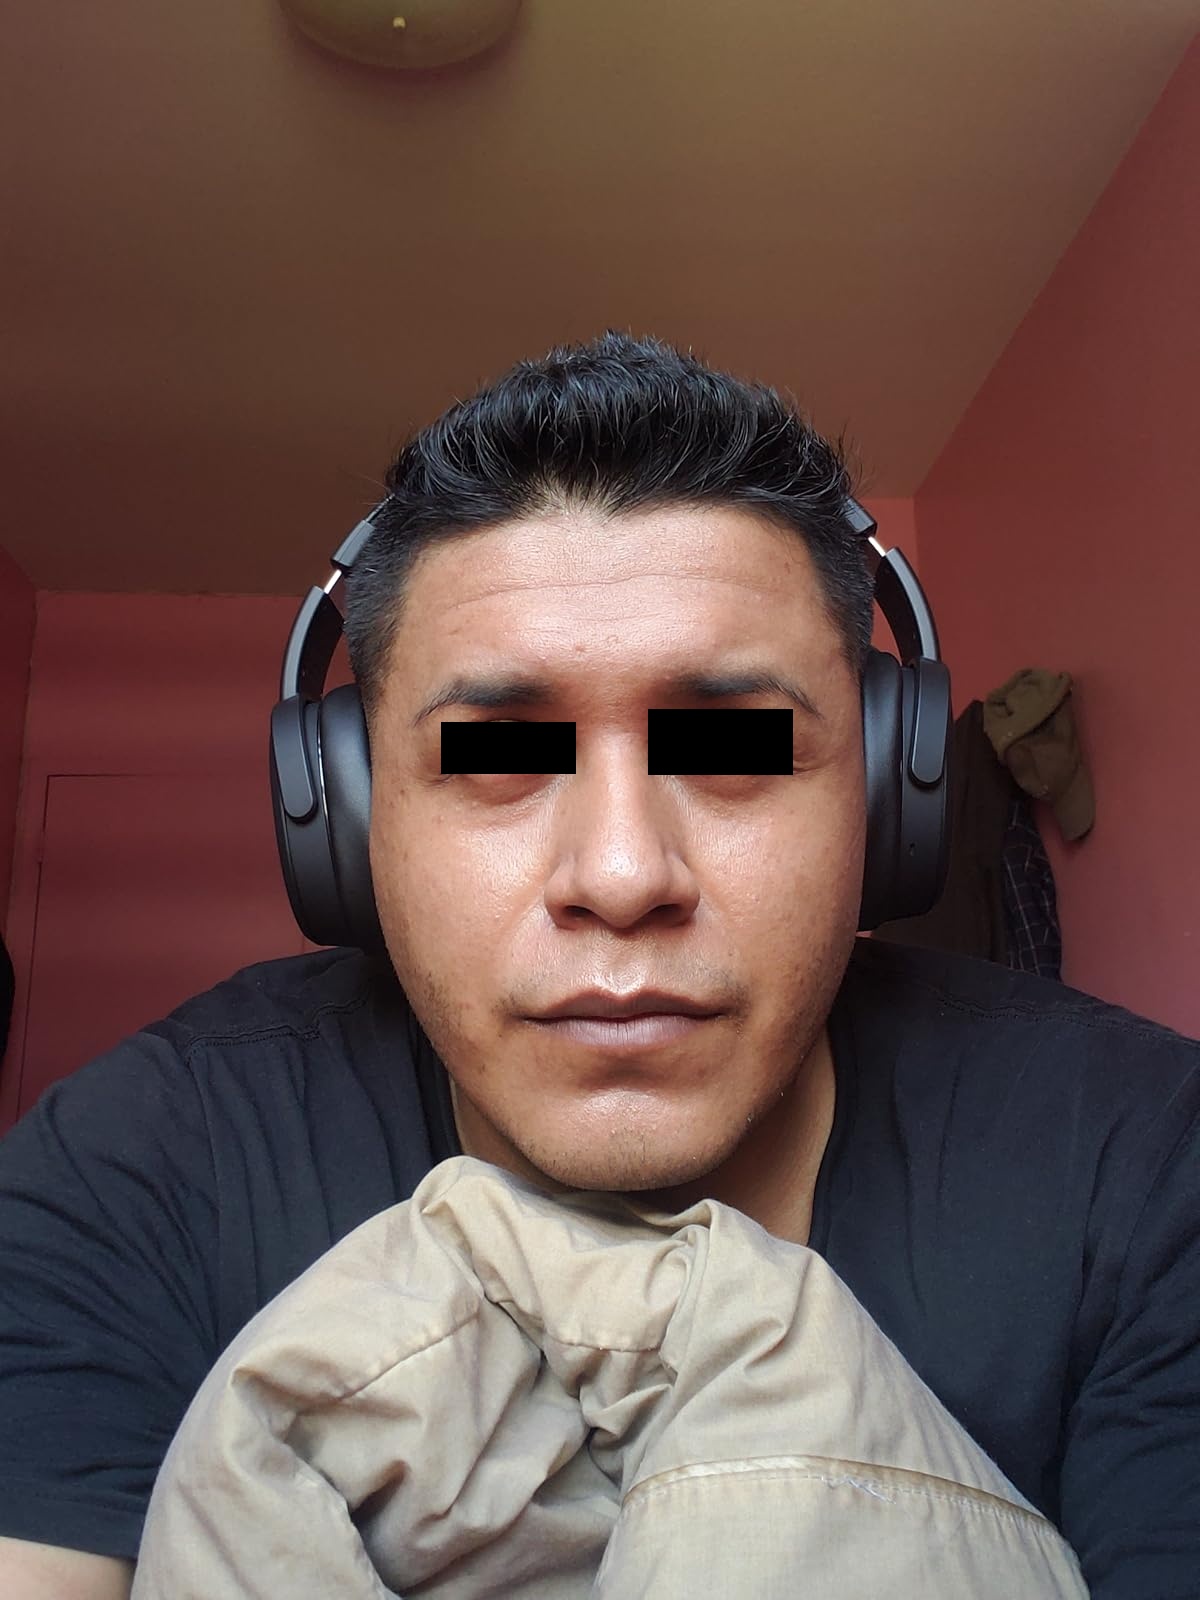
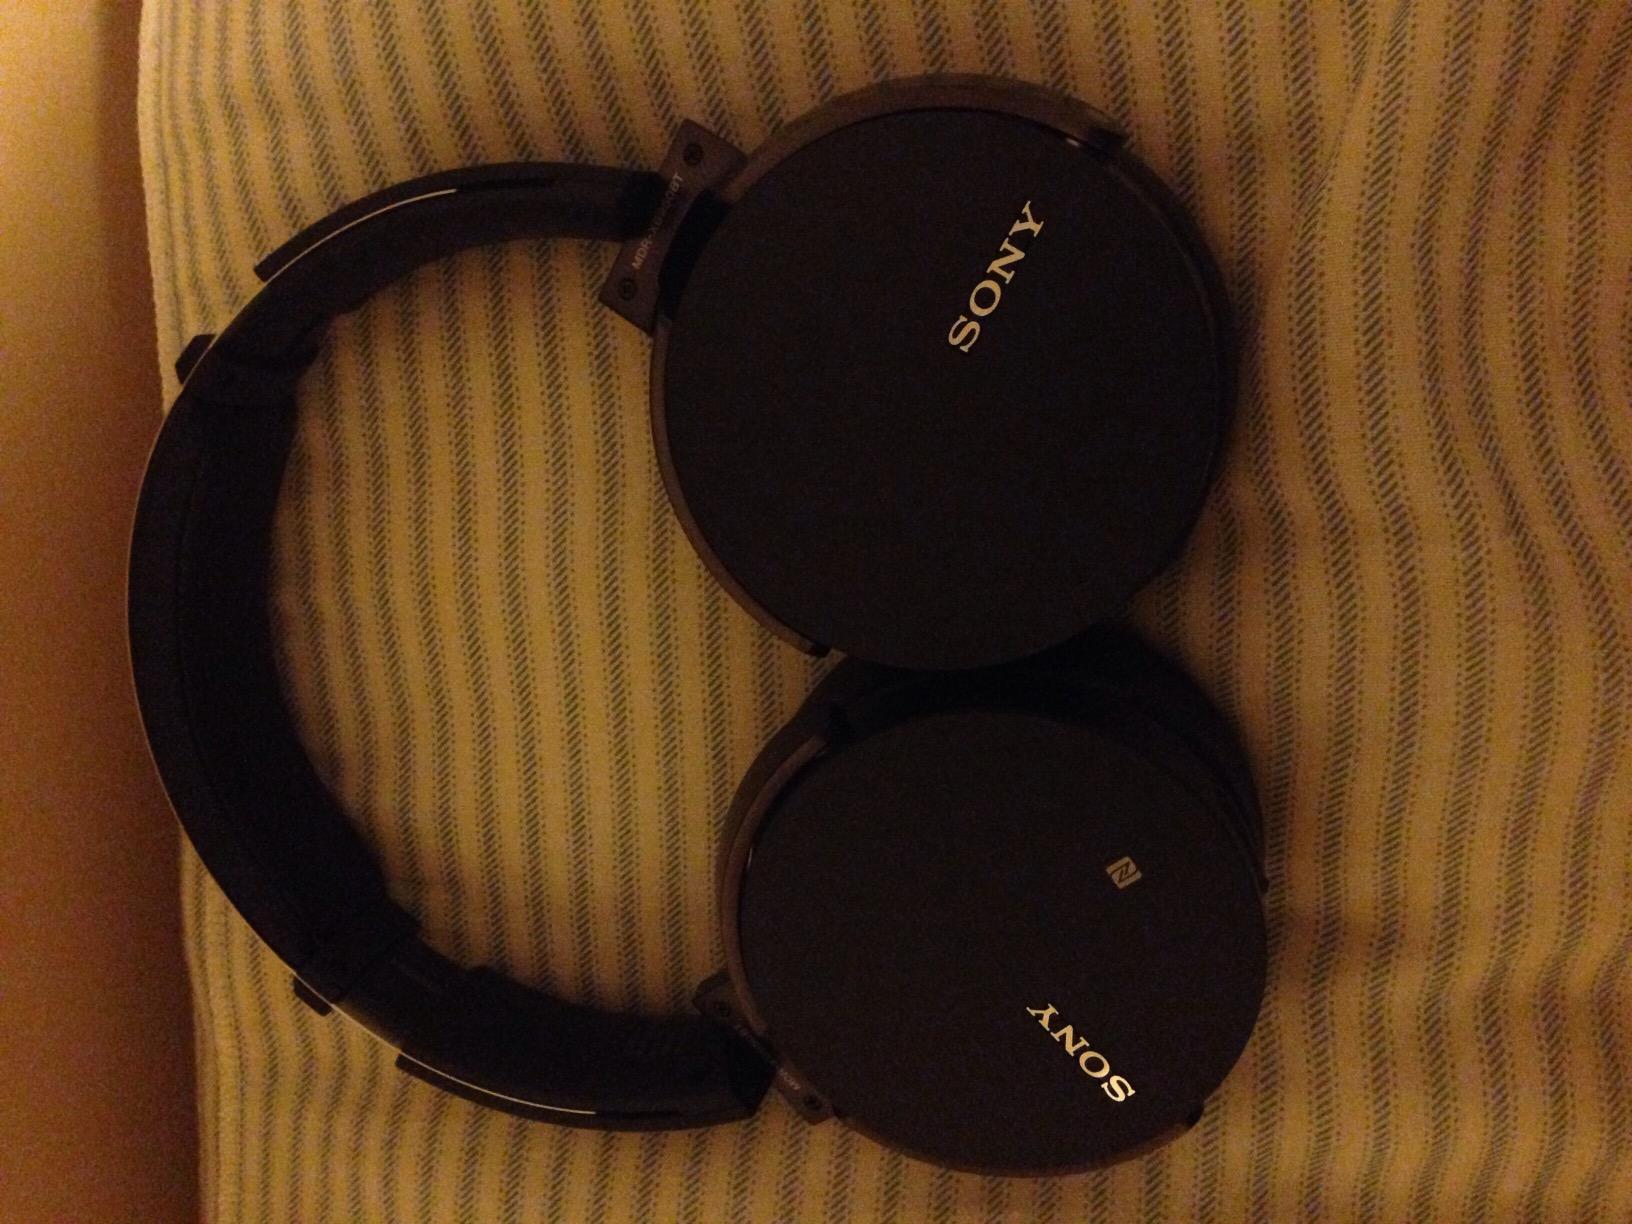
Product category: headphones
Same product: no